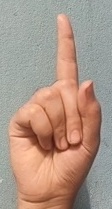
ASL sign: 1